Zakia Khattabi

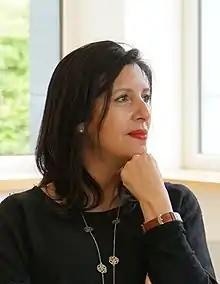
Khattabi in 2022

Zakia Khattabi (Arabic: ; born 15 January 1976) is a Belgian-Moroccan politician who was the co-president of the Ecolo party.